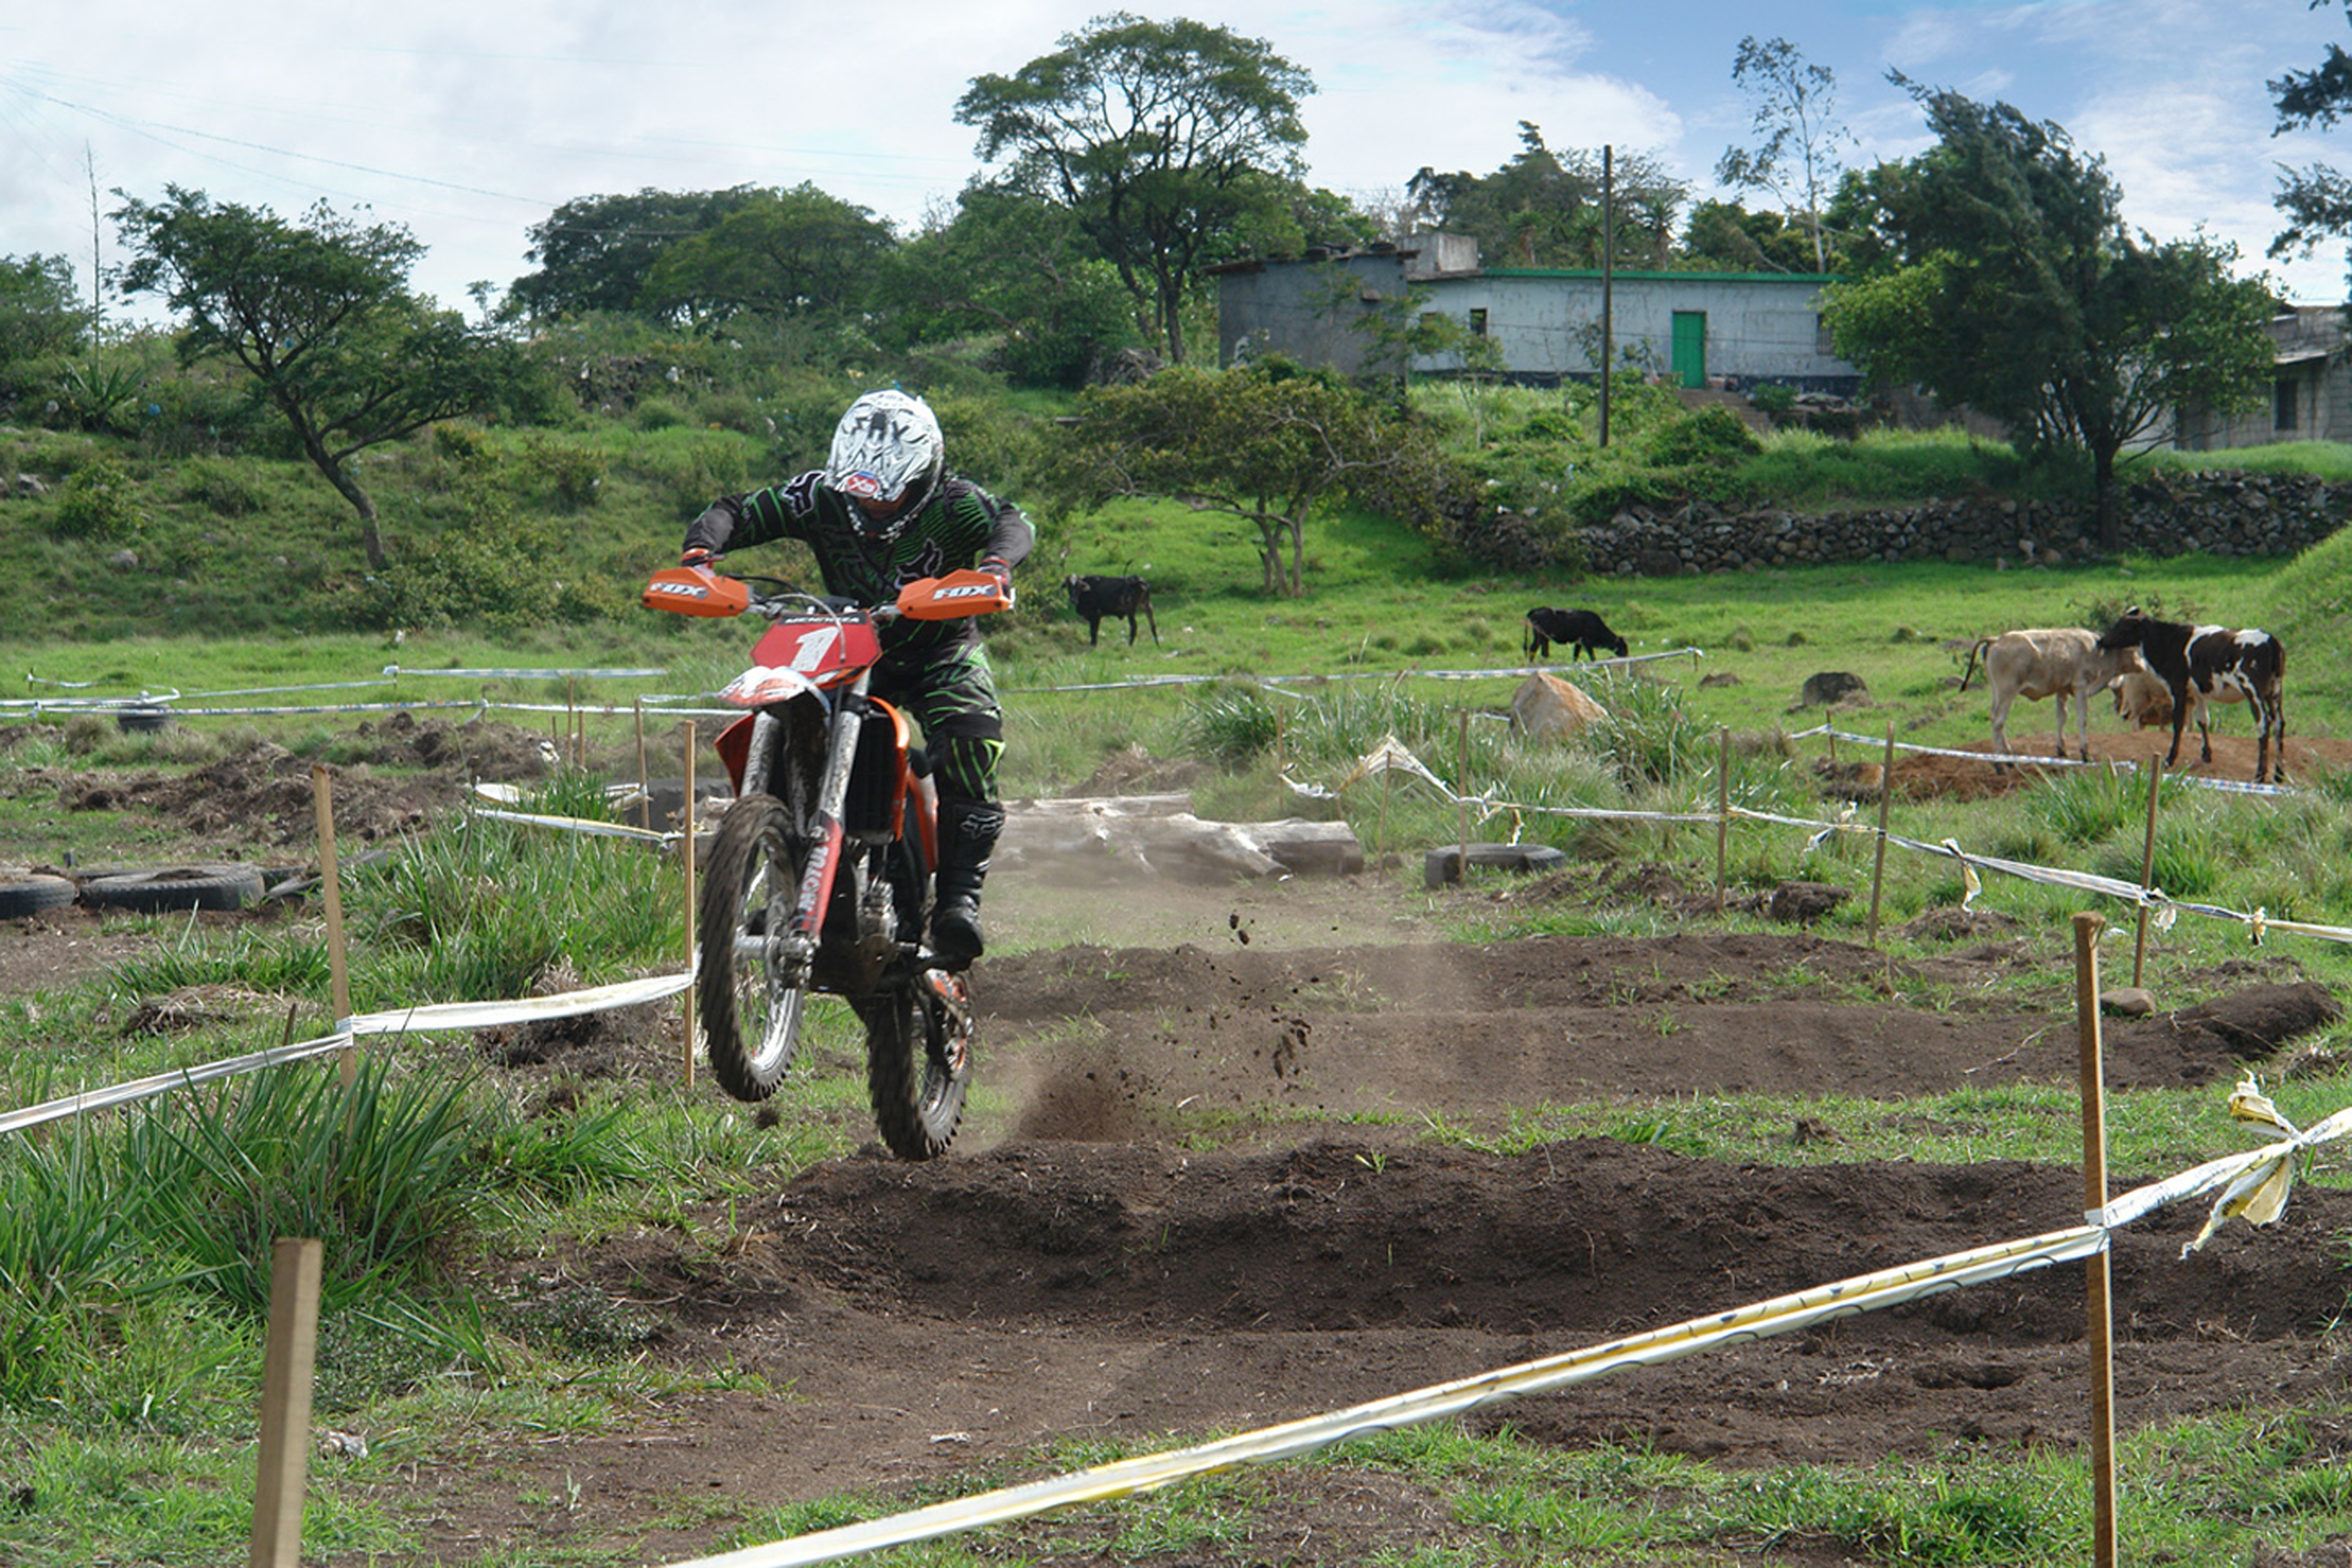
track, bicycle, vehicle, motorcycle, motocross, soil, extreme sport, mountain bike, sports, racing, motorcyclist, motorsport, enduro, mountain biking, motorcycle racing, cycle sport, downhill mountain biking